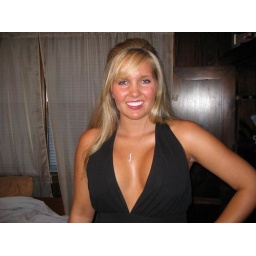
sabrina in black dress